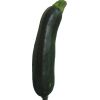
Label: Zucchini dark 1